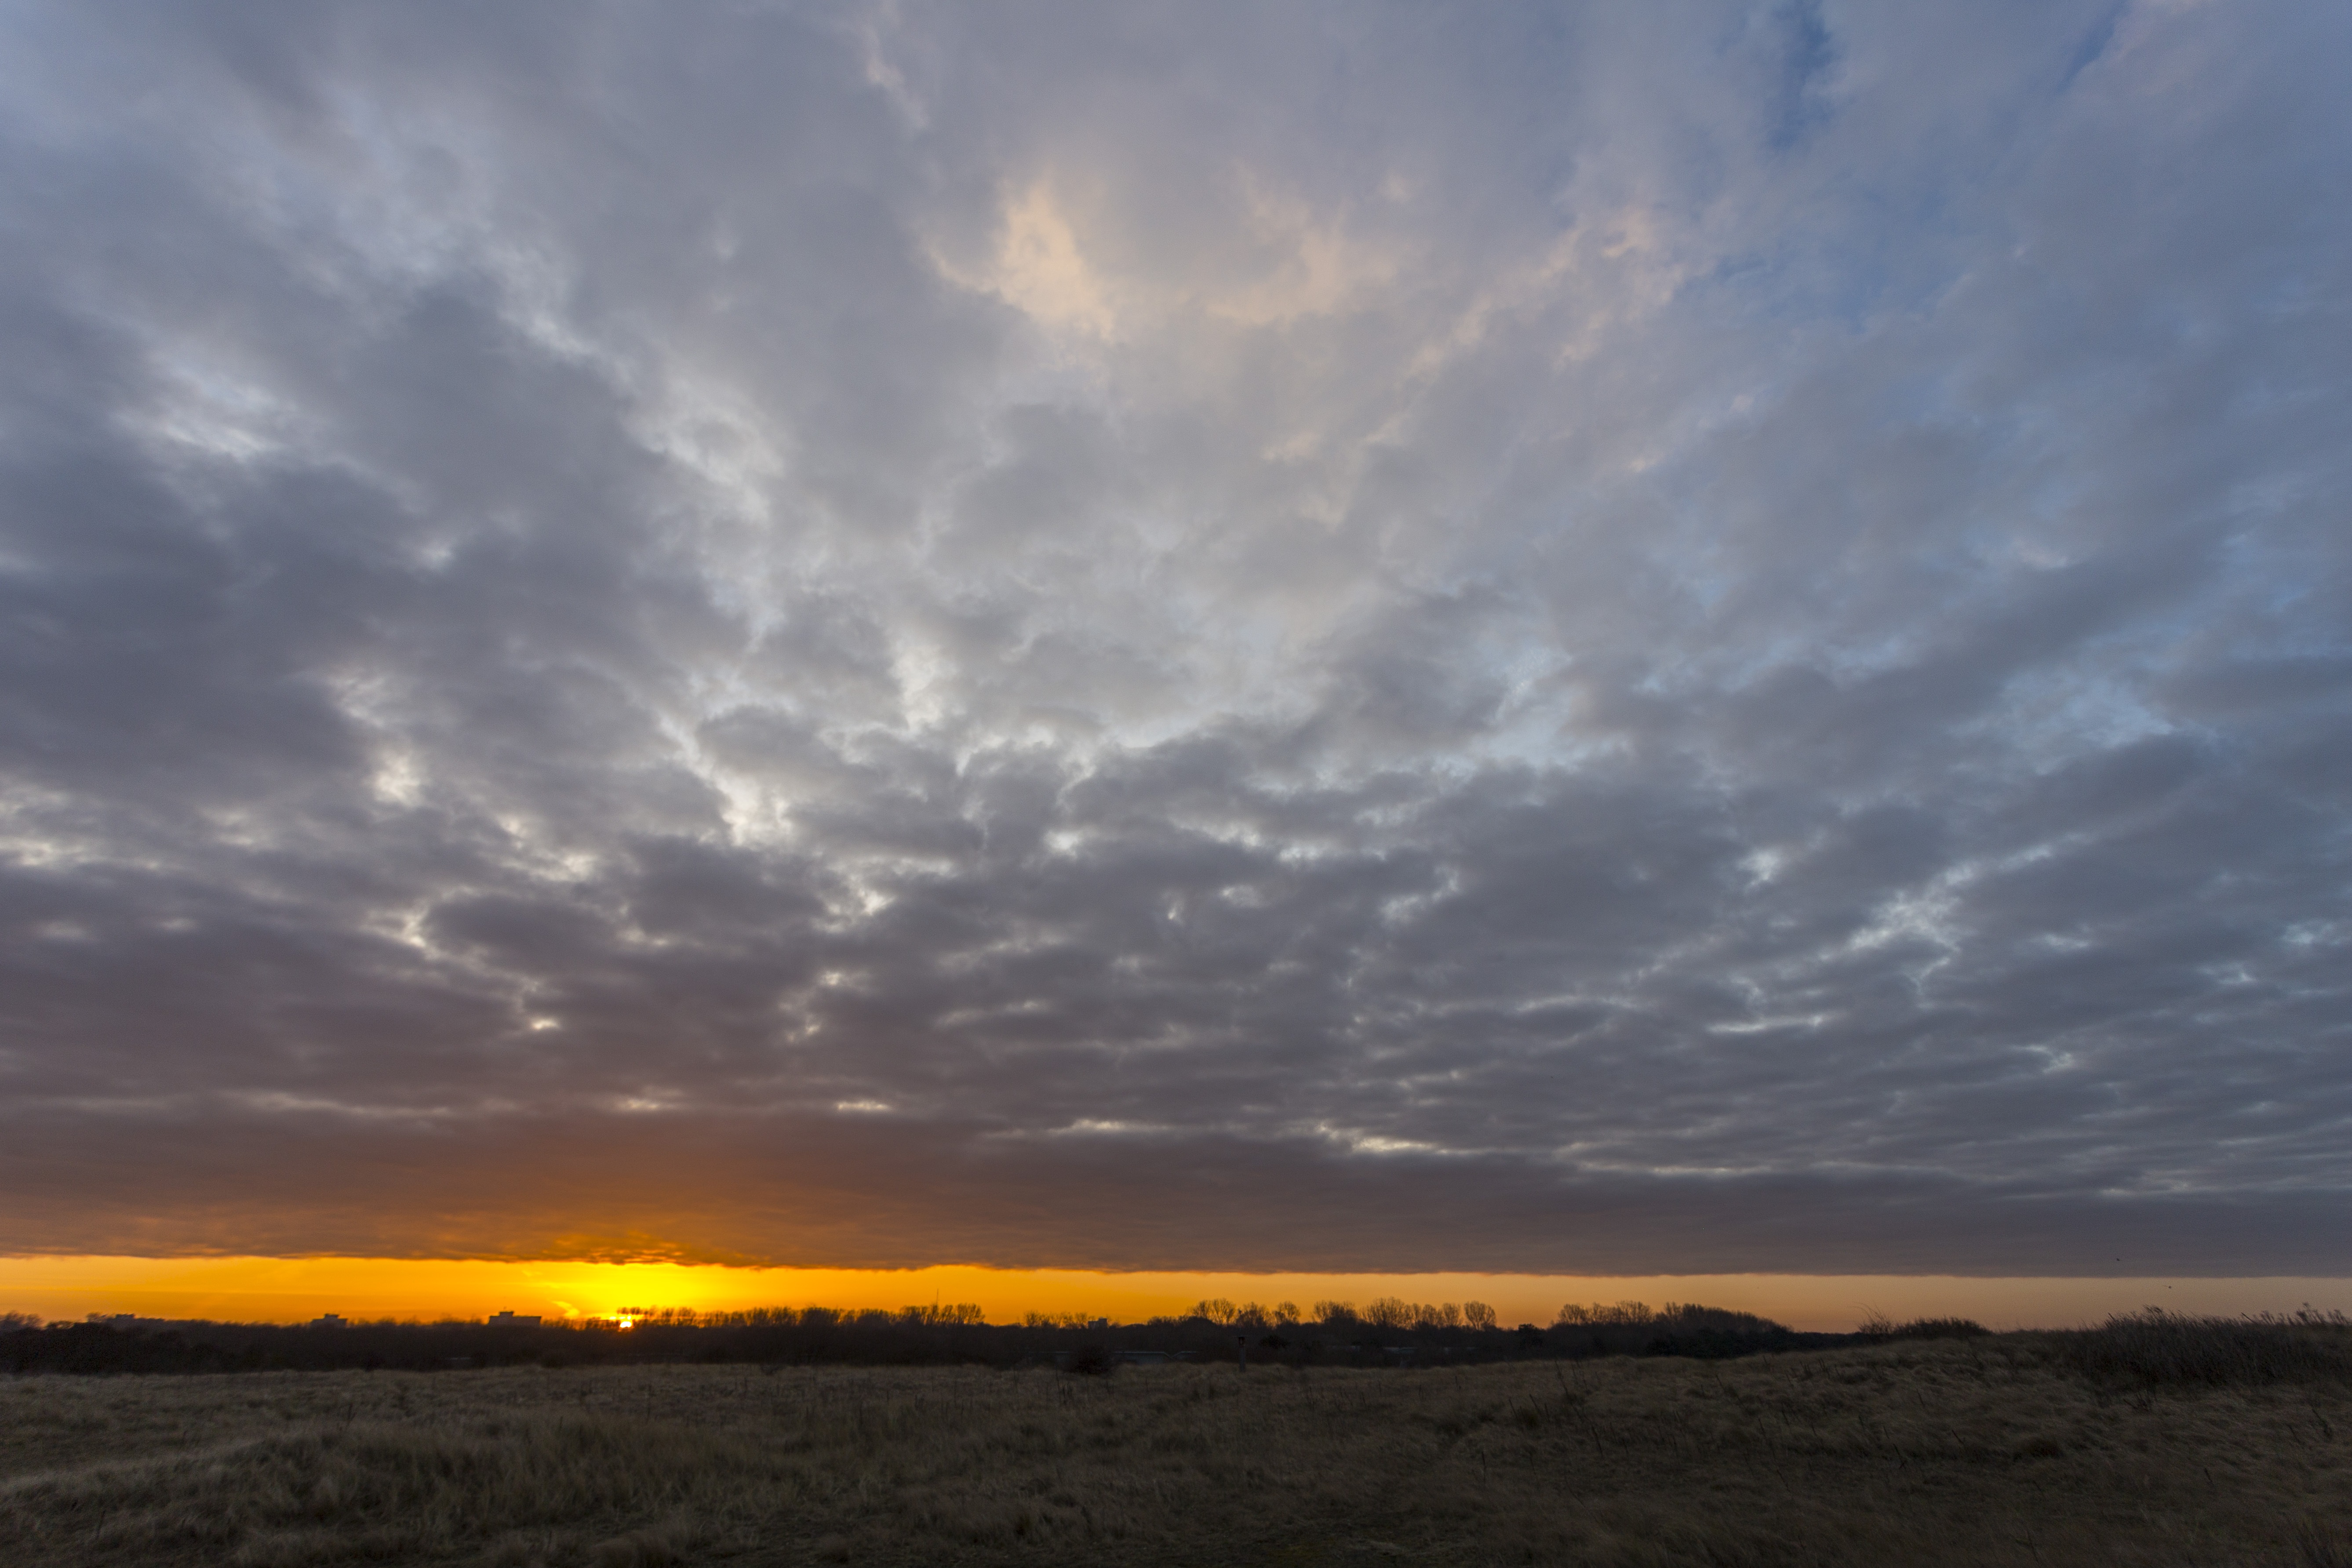
landscape, sea, coast, horizon, cloud, sky, sun, sunrise, sunset, field, prairie, sunlight, morning, dawn, dusk, evening, orange, plain, dunes, netherlands, clouds, plateau, afterglow, morning sun, meteorological phenomenon, atmospheric phenomenon, kijkduin